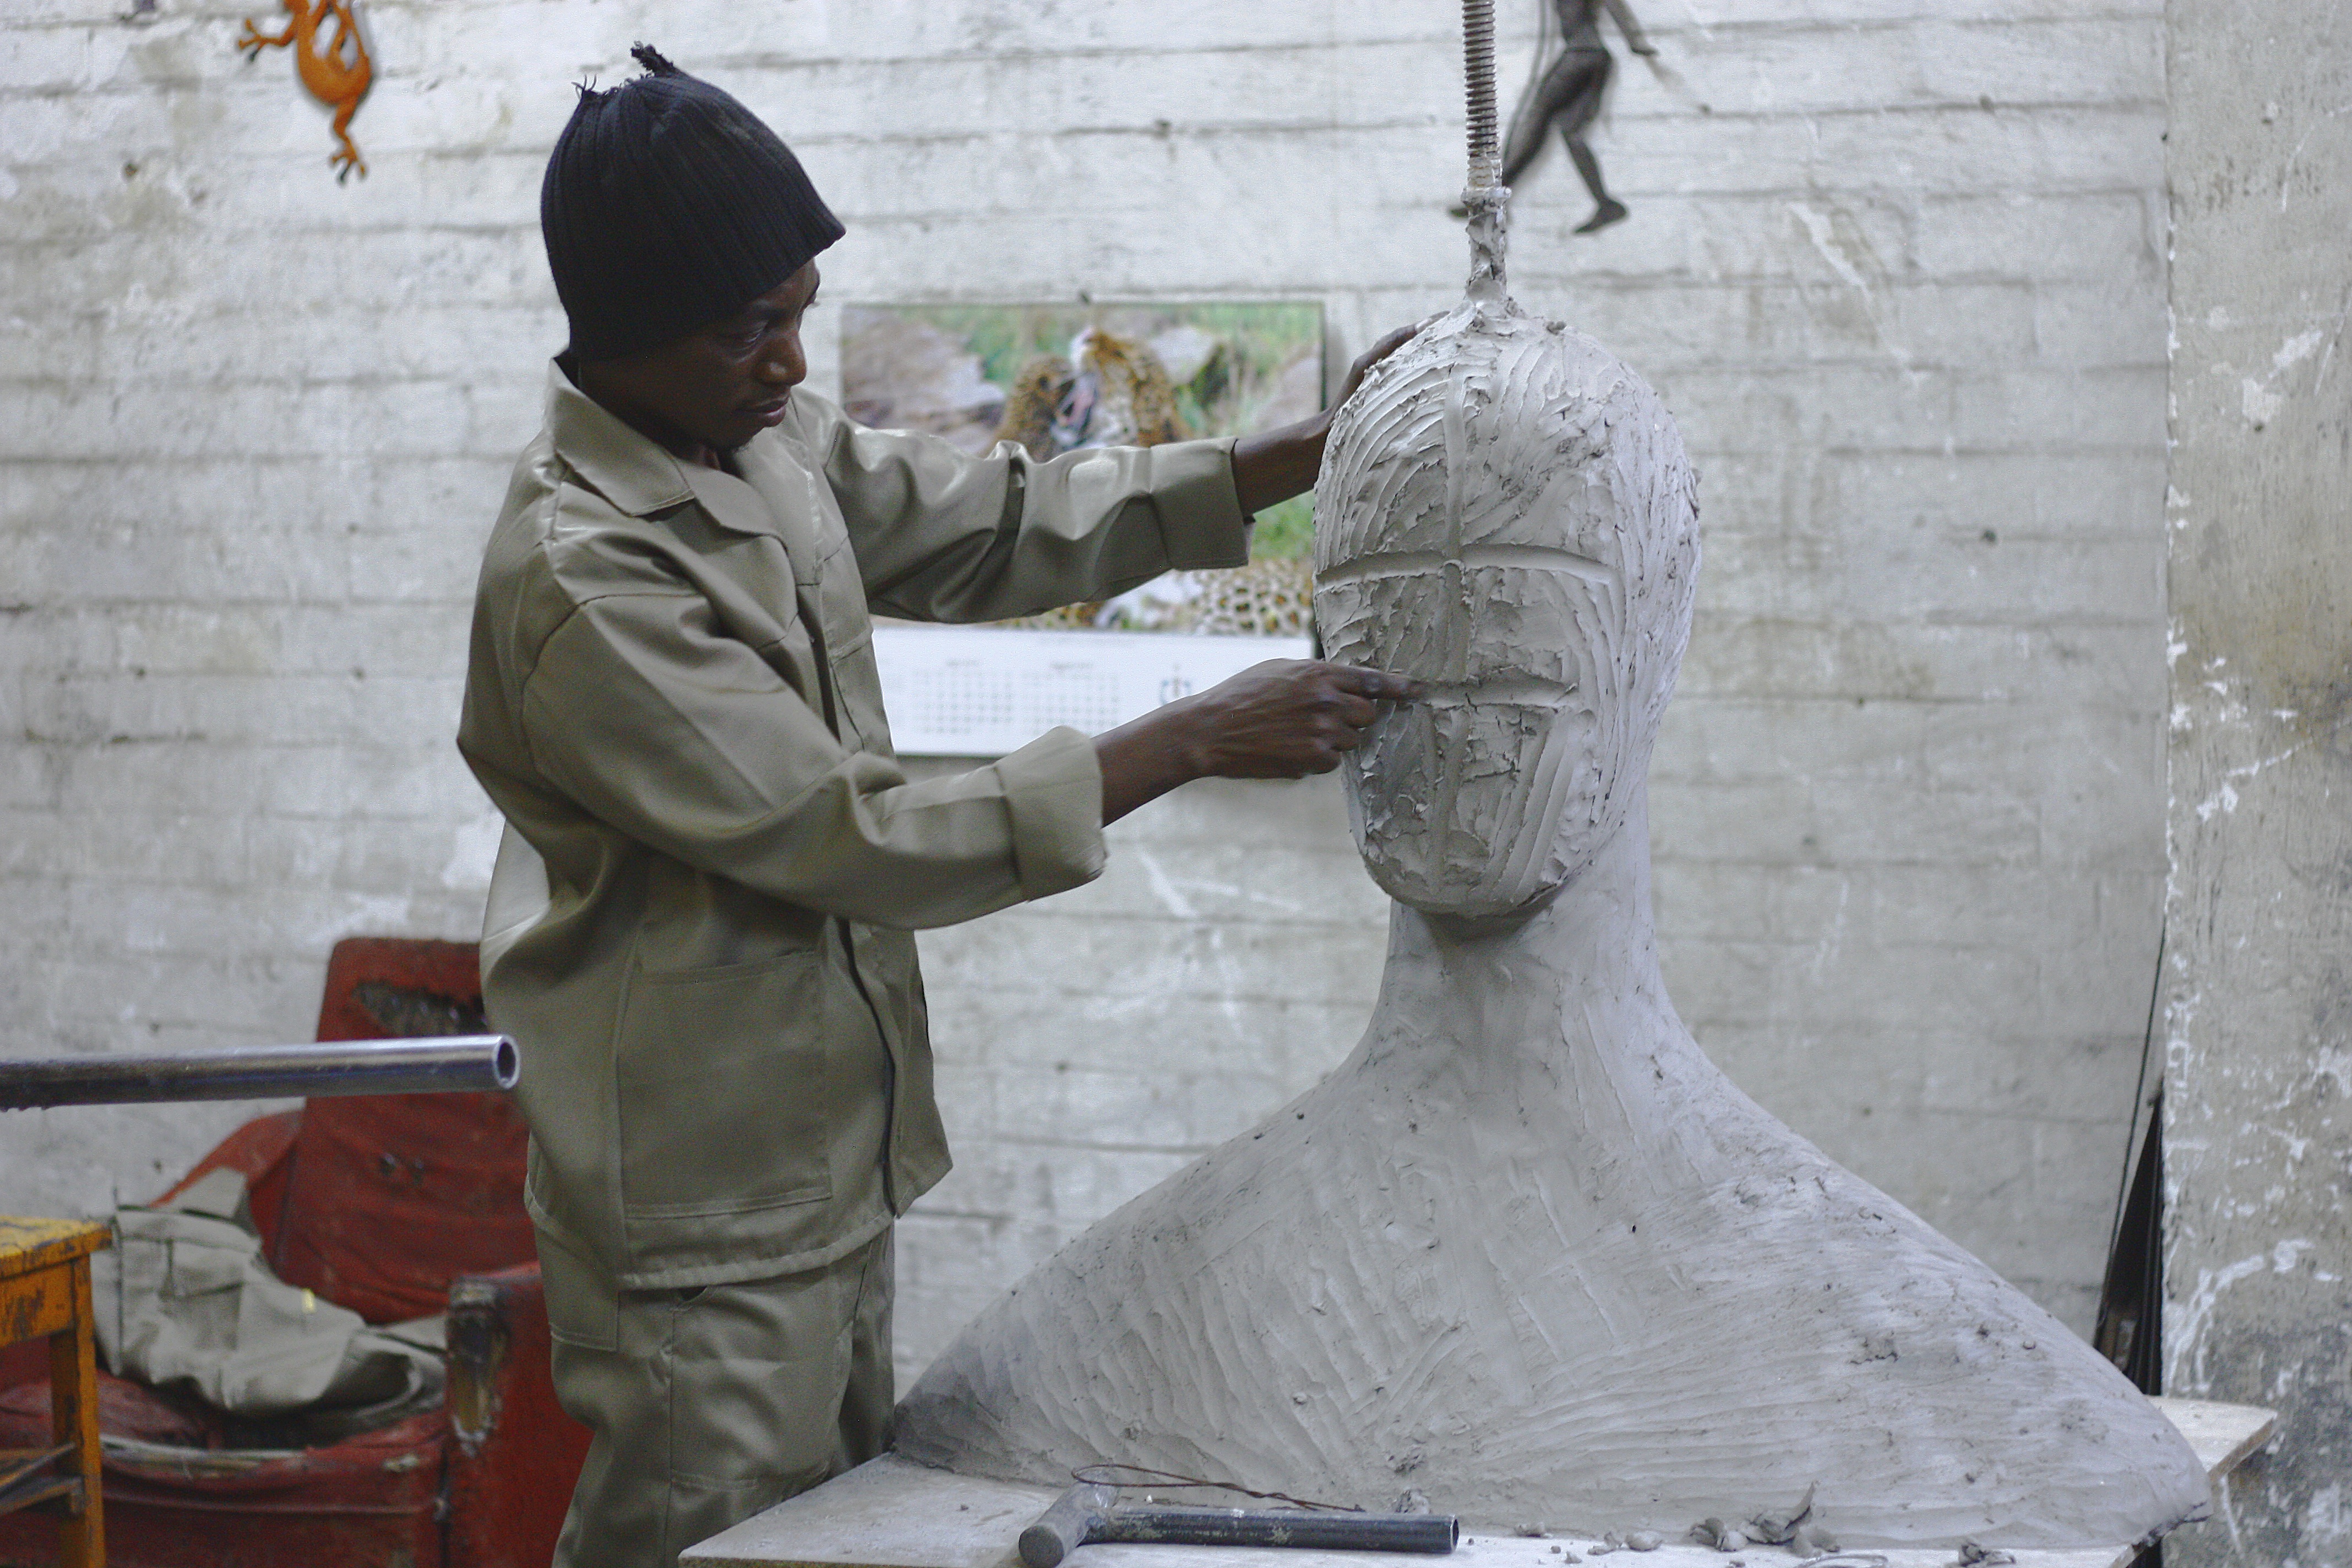
monument, statue, craft, create, sculpture, art, creativity, temple, craftsman, clay, carving, handcraft, mold, molding, creation, stone carving, ancient history